Caniles

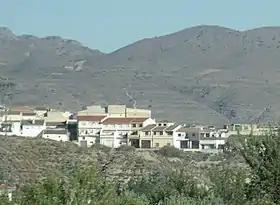
General view of Caniles (2016)

Caniles is a village located in the province of Granada, Spain. According to the 2005 census (INE), the city has a population of 4849 inhabitants.